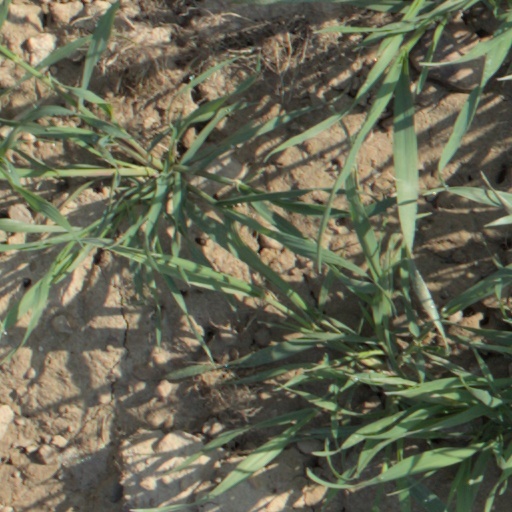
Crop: wheat